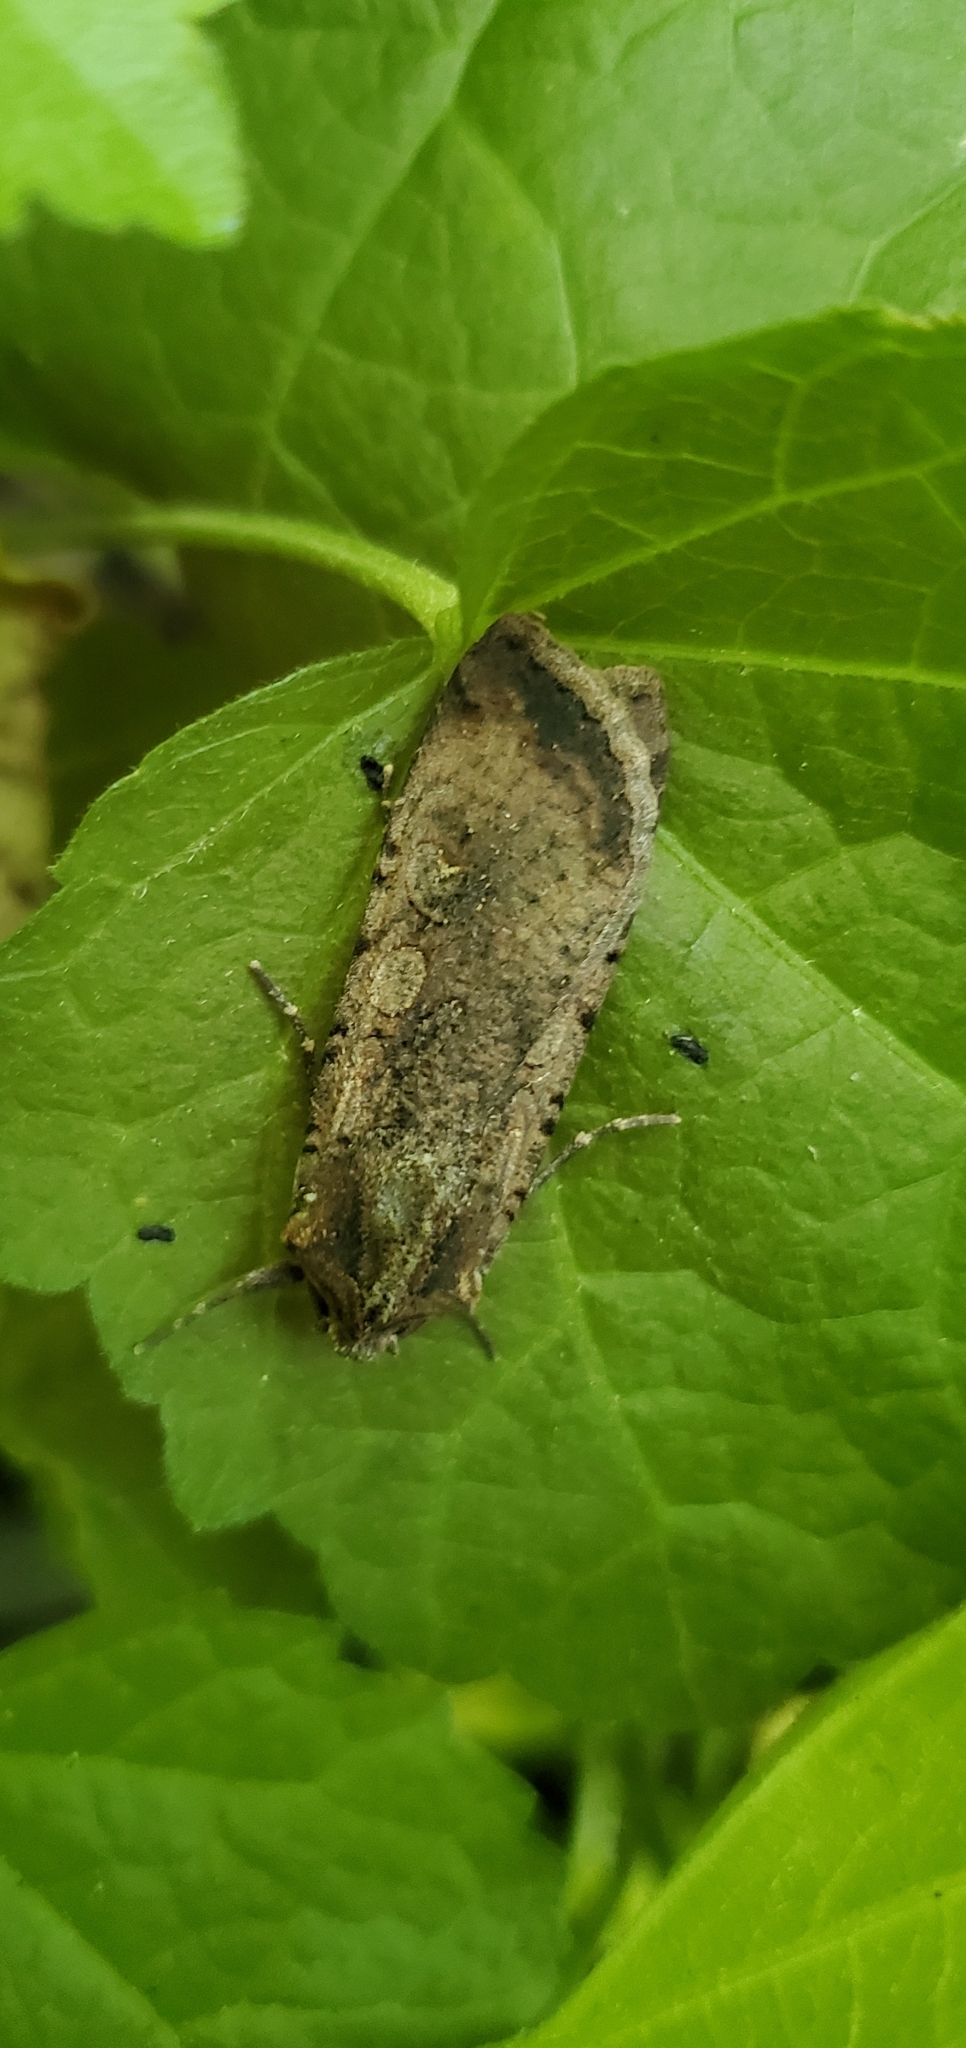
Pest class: cutworms